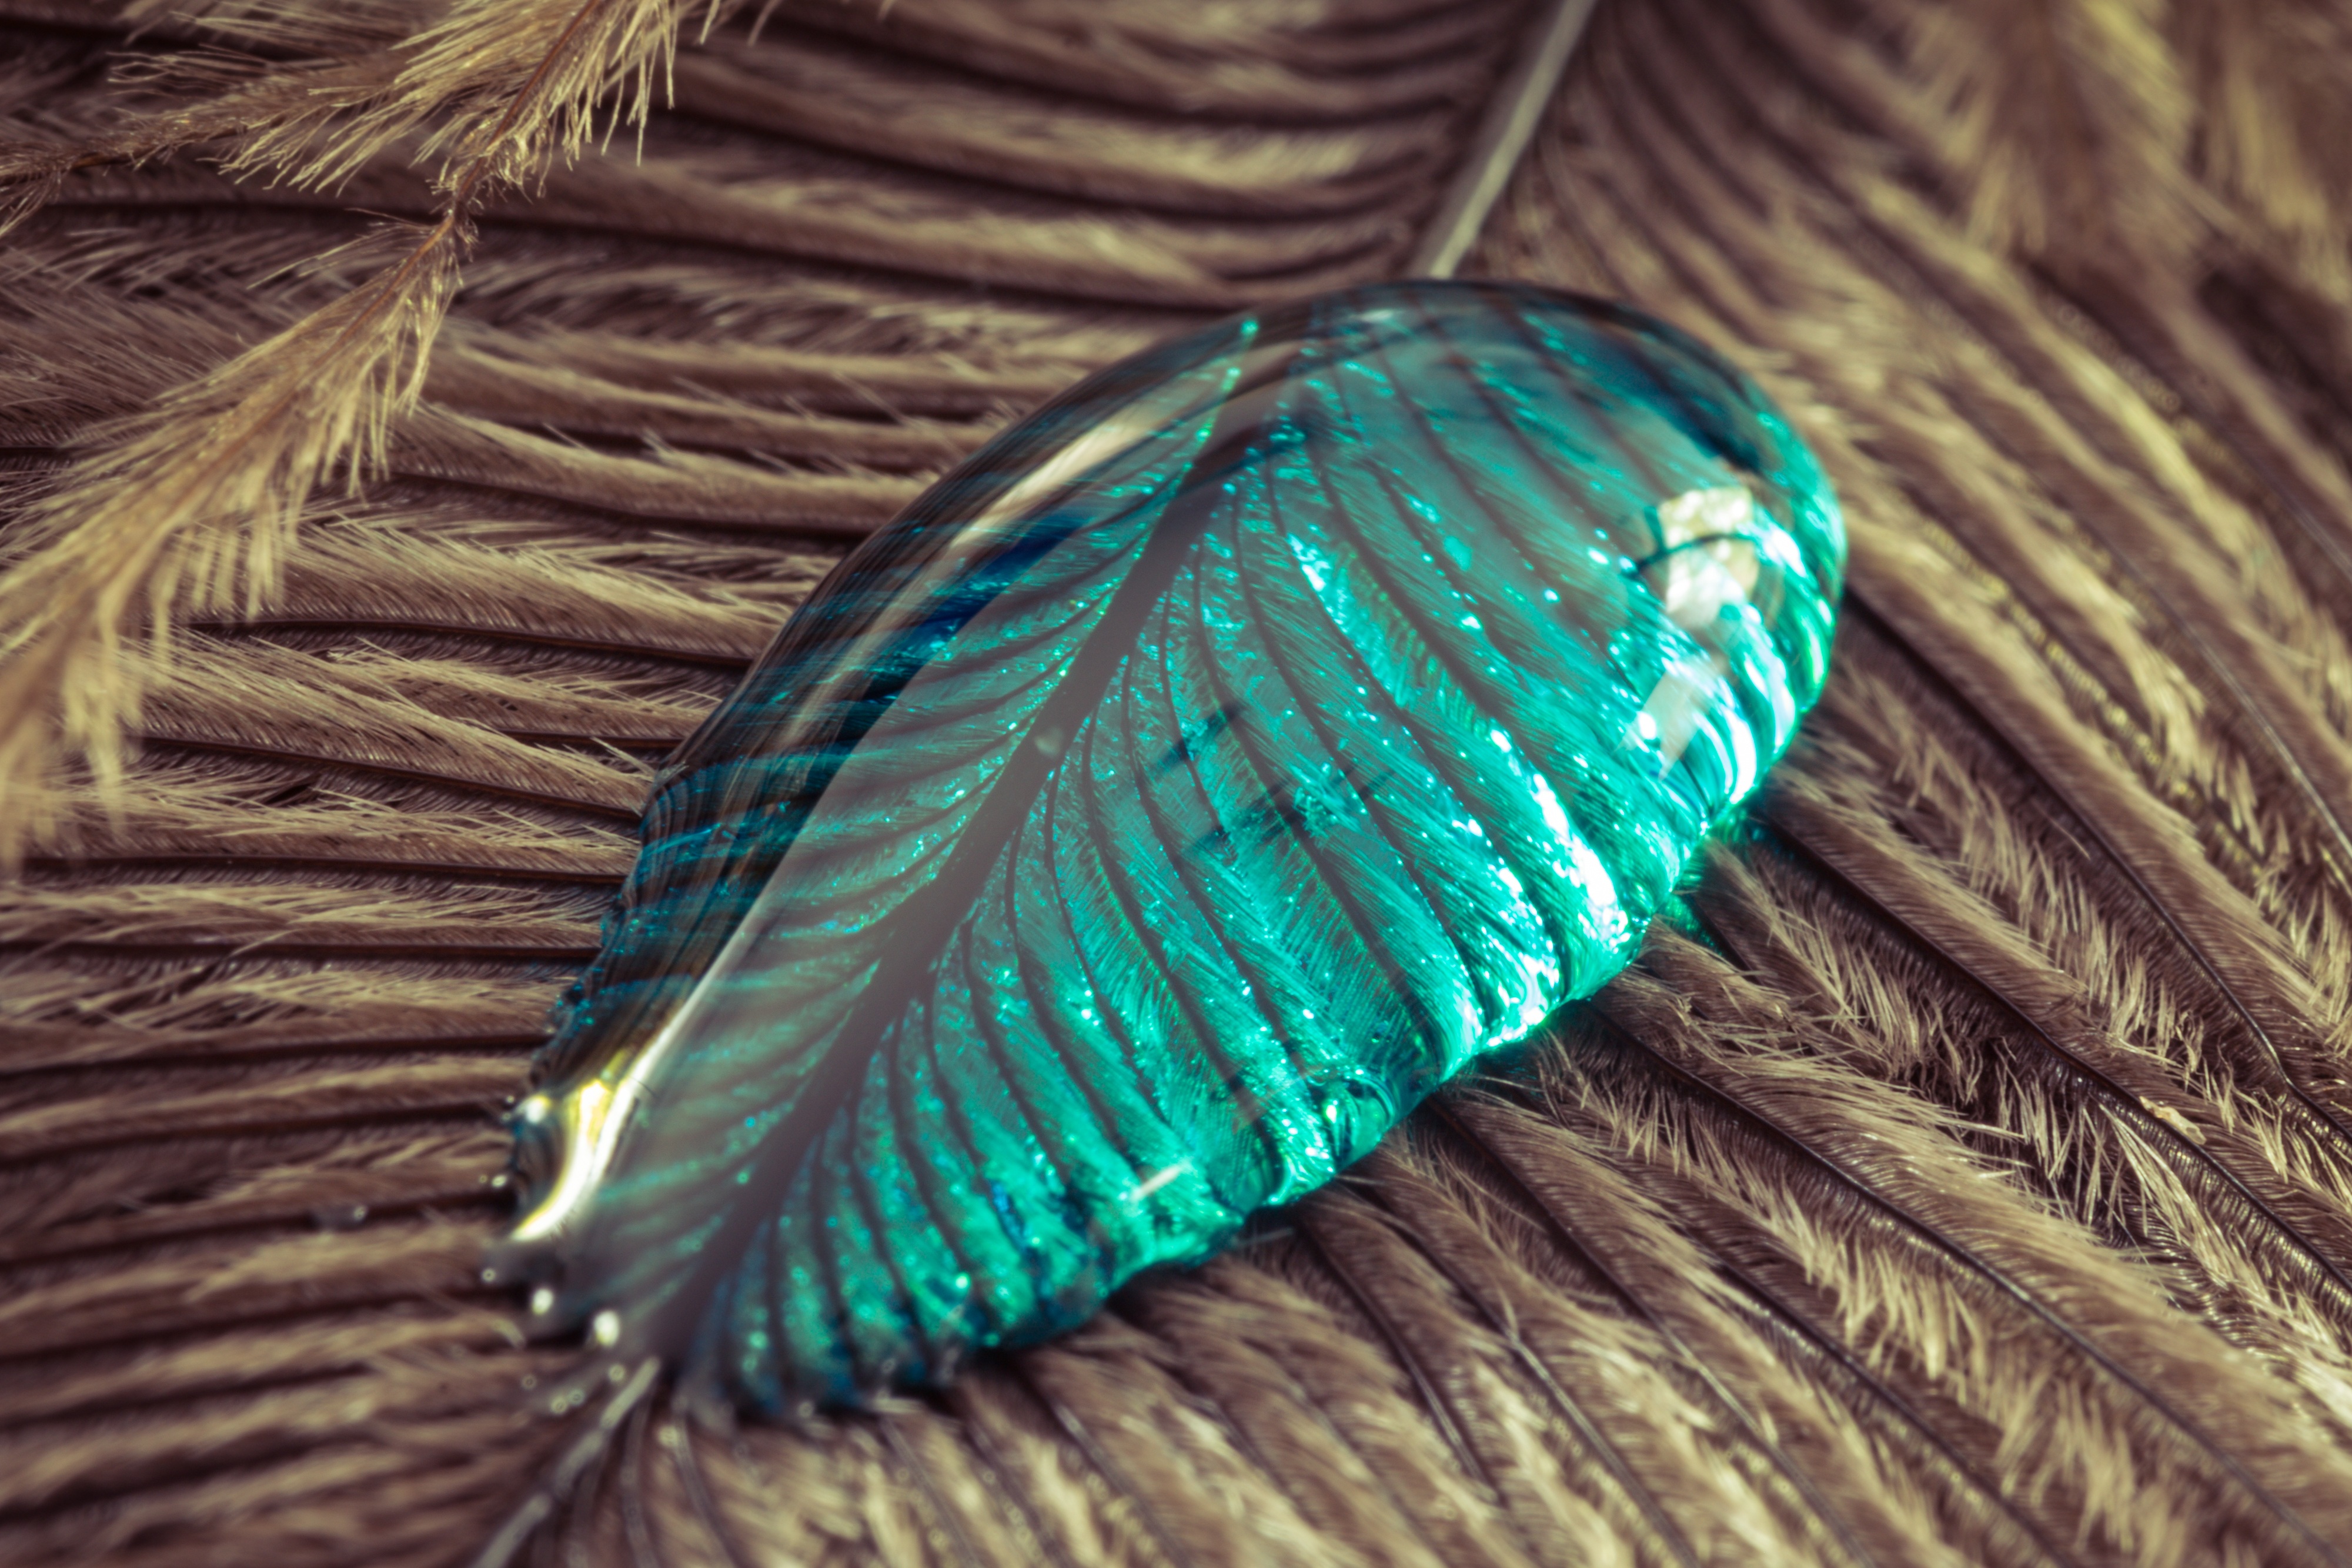
liquid, bird, wing, texture, leaf, spring, green, color, insect, macro, blue, close, feather, material, drip, close up, jewellery, background, turquoise, drop of water, gemstone, macro photography, bird feather, strauss spring, fashion accessory